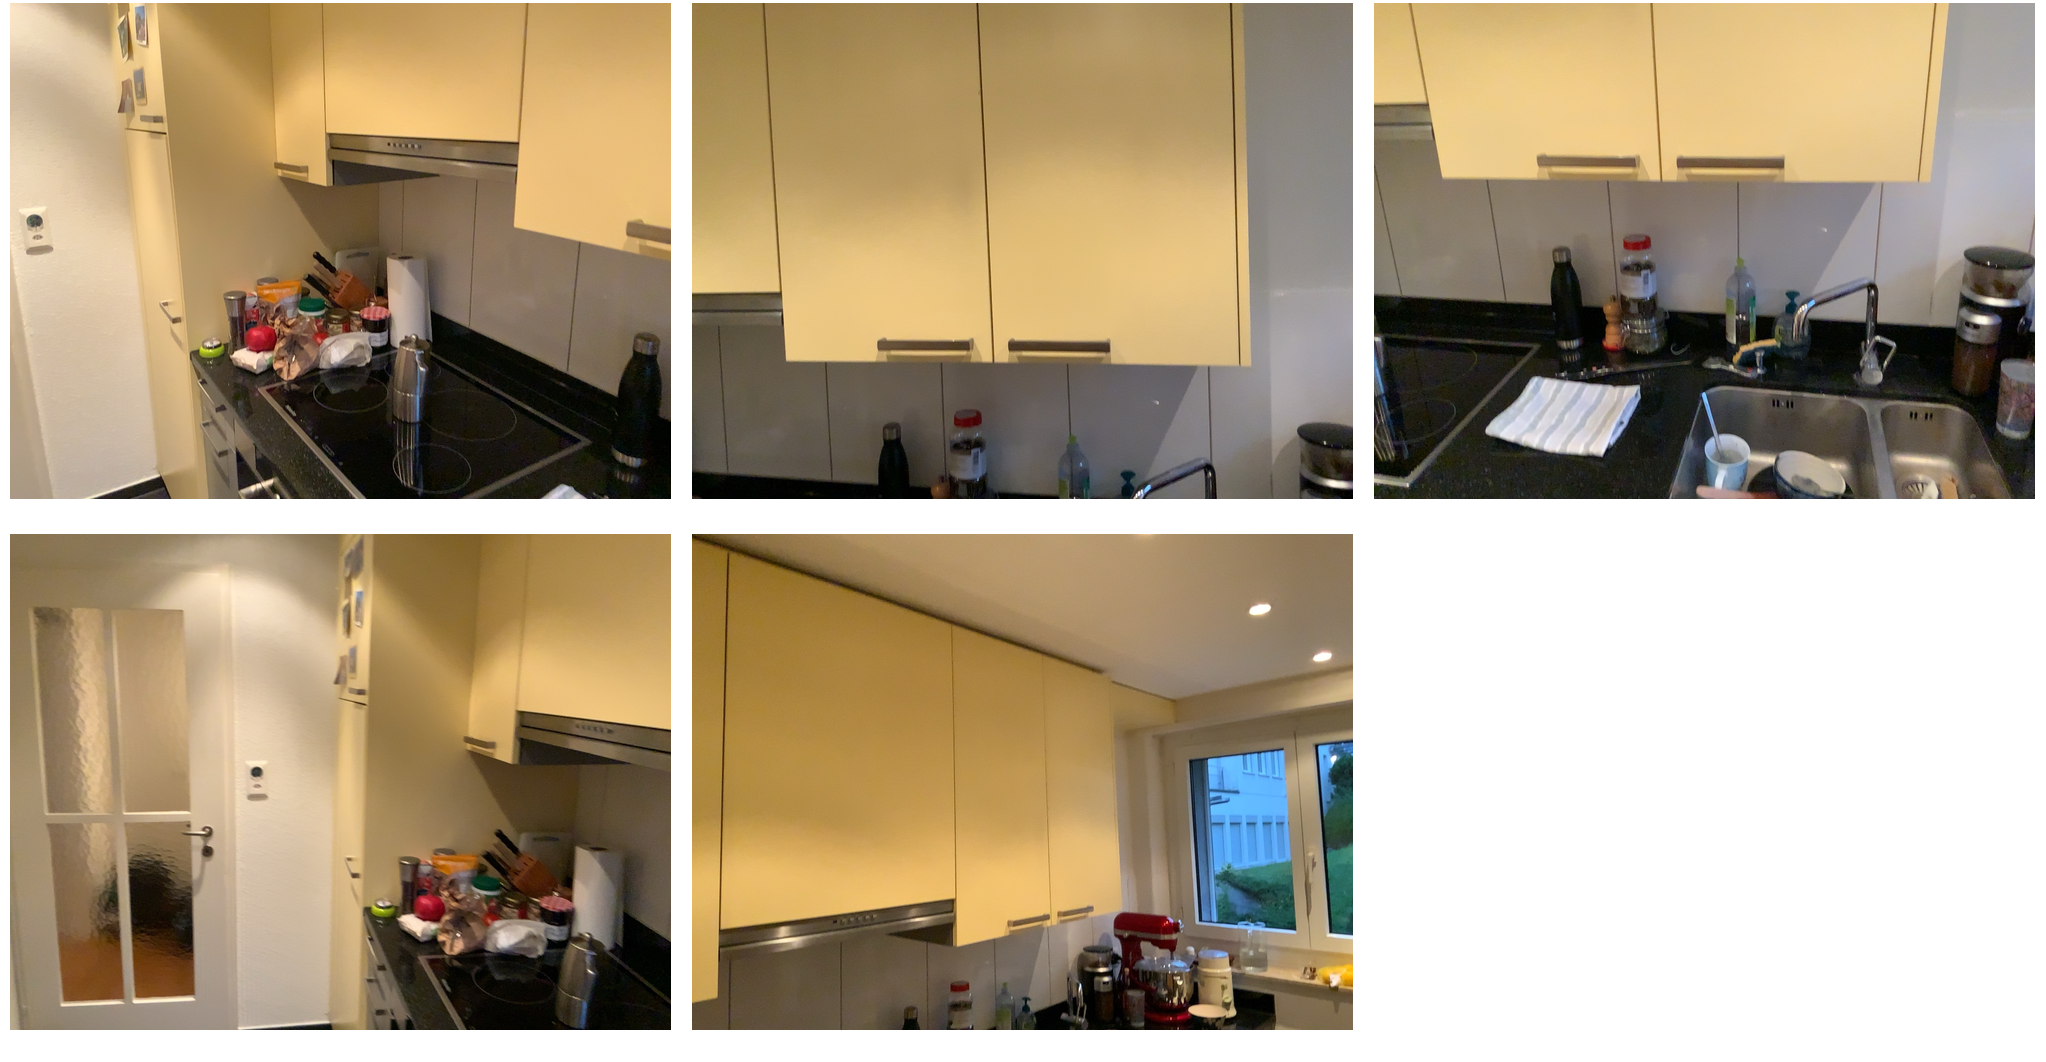Task instruction: Open the kitchen cabinet.
Answer: {"task_instruction": "Open the kitchen cabinet.", "nodes": ["handle / knob1", "kitchen cabinet", "handle / knob2", "handle / knob3"], "edges": [{"functional_relationship": "openorclose", "object1": "handle / knob1", "object2": "kitchen cabinet", "spatial_relations": ["lower_than", "right_of", "behind"], "is_touching": true}, {"functional_relationship": "openorclose", "object1": "handle / knob2", "object2": "kitchen cabinet", "spatial_relations": ["lower_than", "right_of", "behind"], "is_touching": true}, {"functional_relationship": "openorclose", "object1": "handle / knob3", "object2": "kitchen cabinet", "spatial_relations": ["lower_than", "left_of", "in_front_of"], "is_touching": true}], "action_type": "pull", "function_type": "open_close_control"}